Marshall Thundering Herd

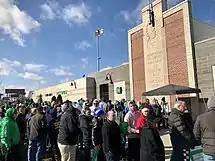
Veterans Memorial Soccer Complex

Marshall plays football at Joan C. Edwards Stadium, which seats 38,019. The stadium, which opened for the 1991 season as Marshall University Stadium with a then-record crowd of 33,116 for a 24–23 win over New Hampshire, hosted a record crowd of 41,382 on September 10, 2010, when the Thundering Herd played the in-state rival West Virginia Mountaineers. On a façade on the stadium's west side is a bronze memorial dedicated to the 1970 plane-crash victims.